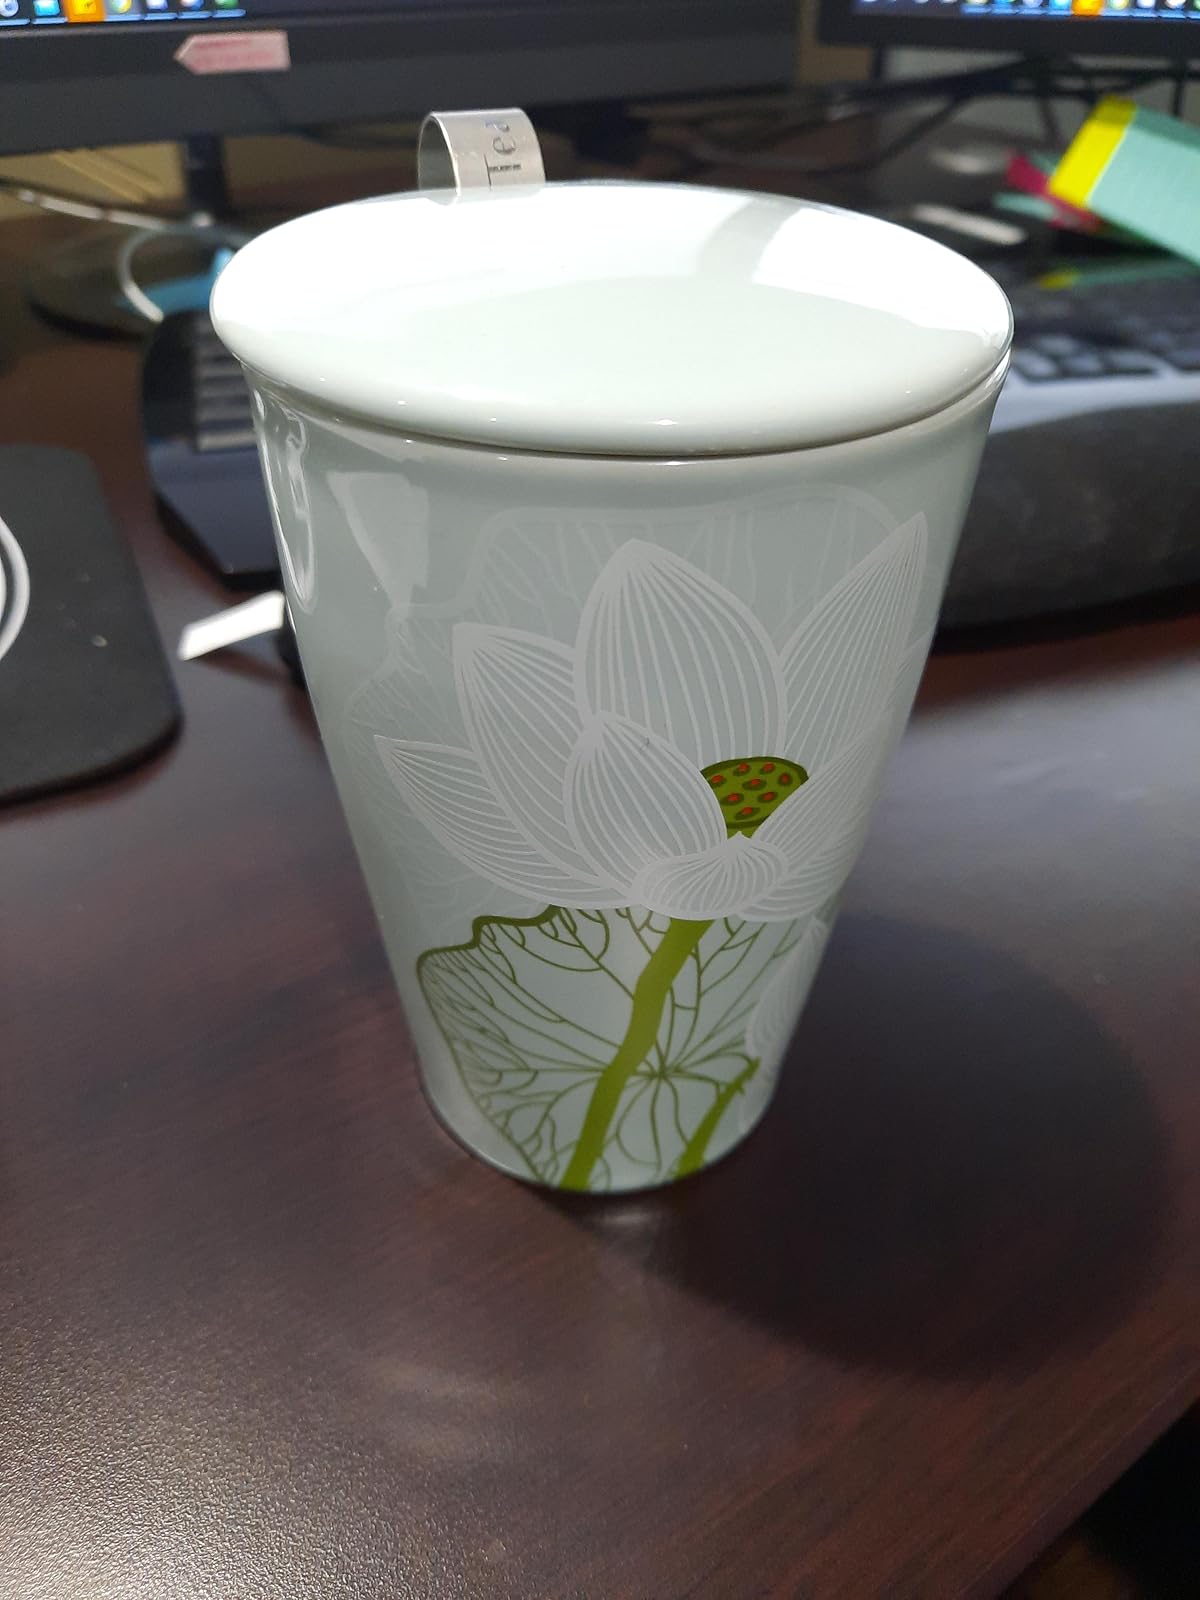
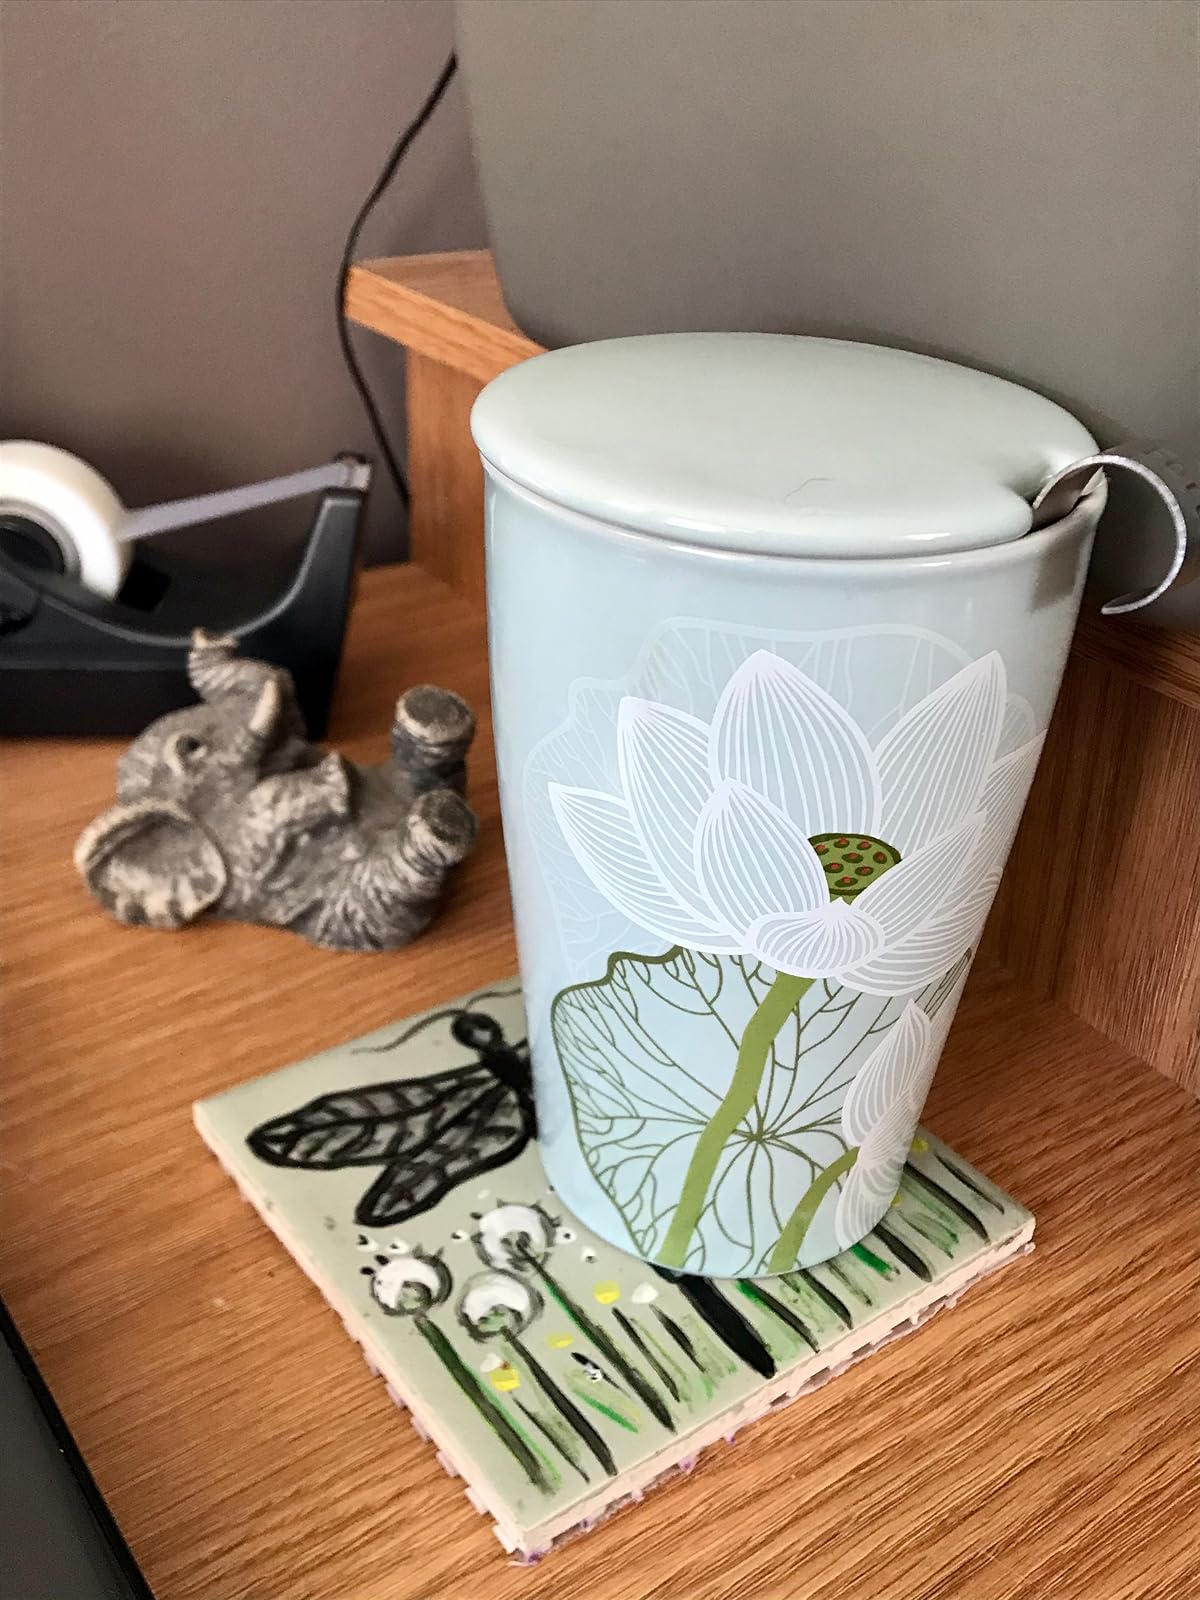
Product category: items_mug
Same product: yes